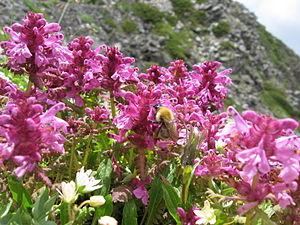
Le col de la Quillane est un col de montagne des Pyrénées-Orientales. Il marque, à 1 713 m d'altitude, la limite entre les communes de La Llagonne et Matemale et les comarques de Conflent et du Capcir, entre les vallées de l'Aude et de la Têt. Il se trouve sur la route des cols.